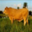
Label: cattle